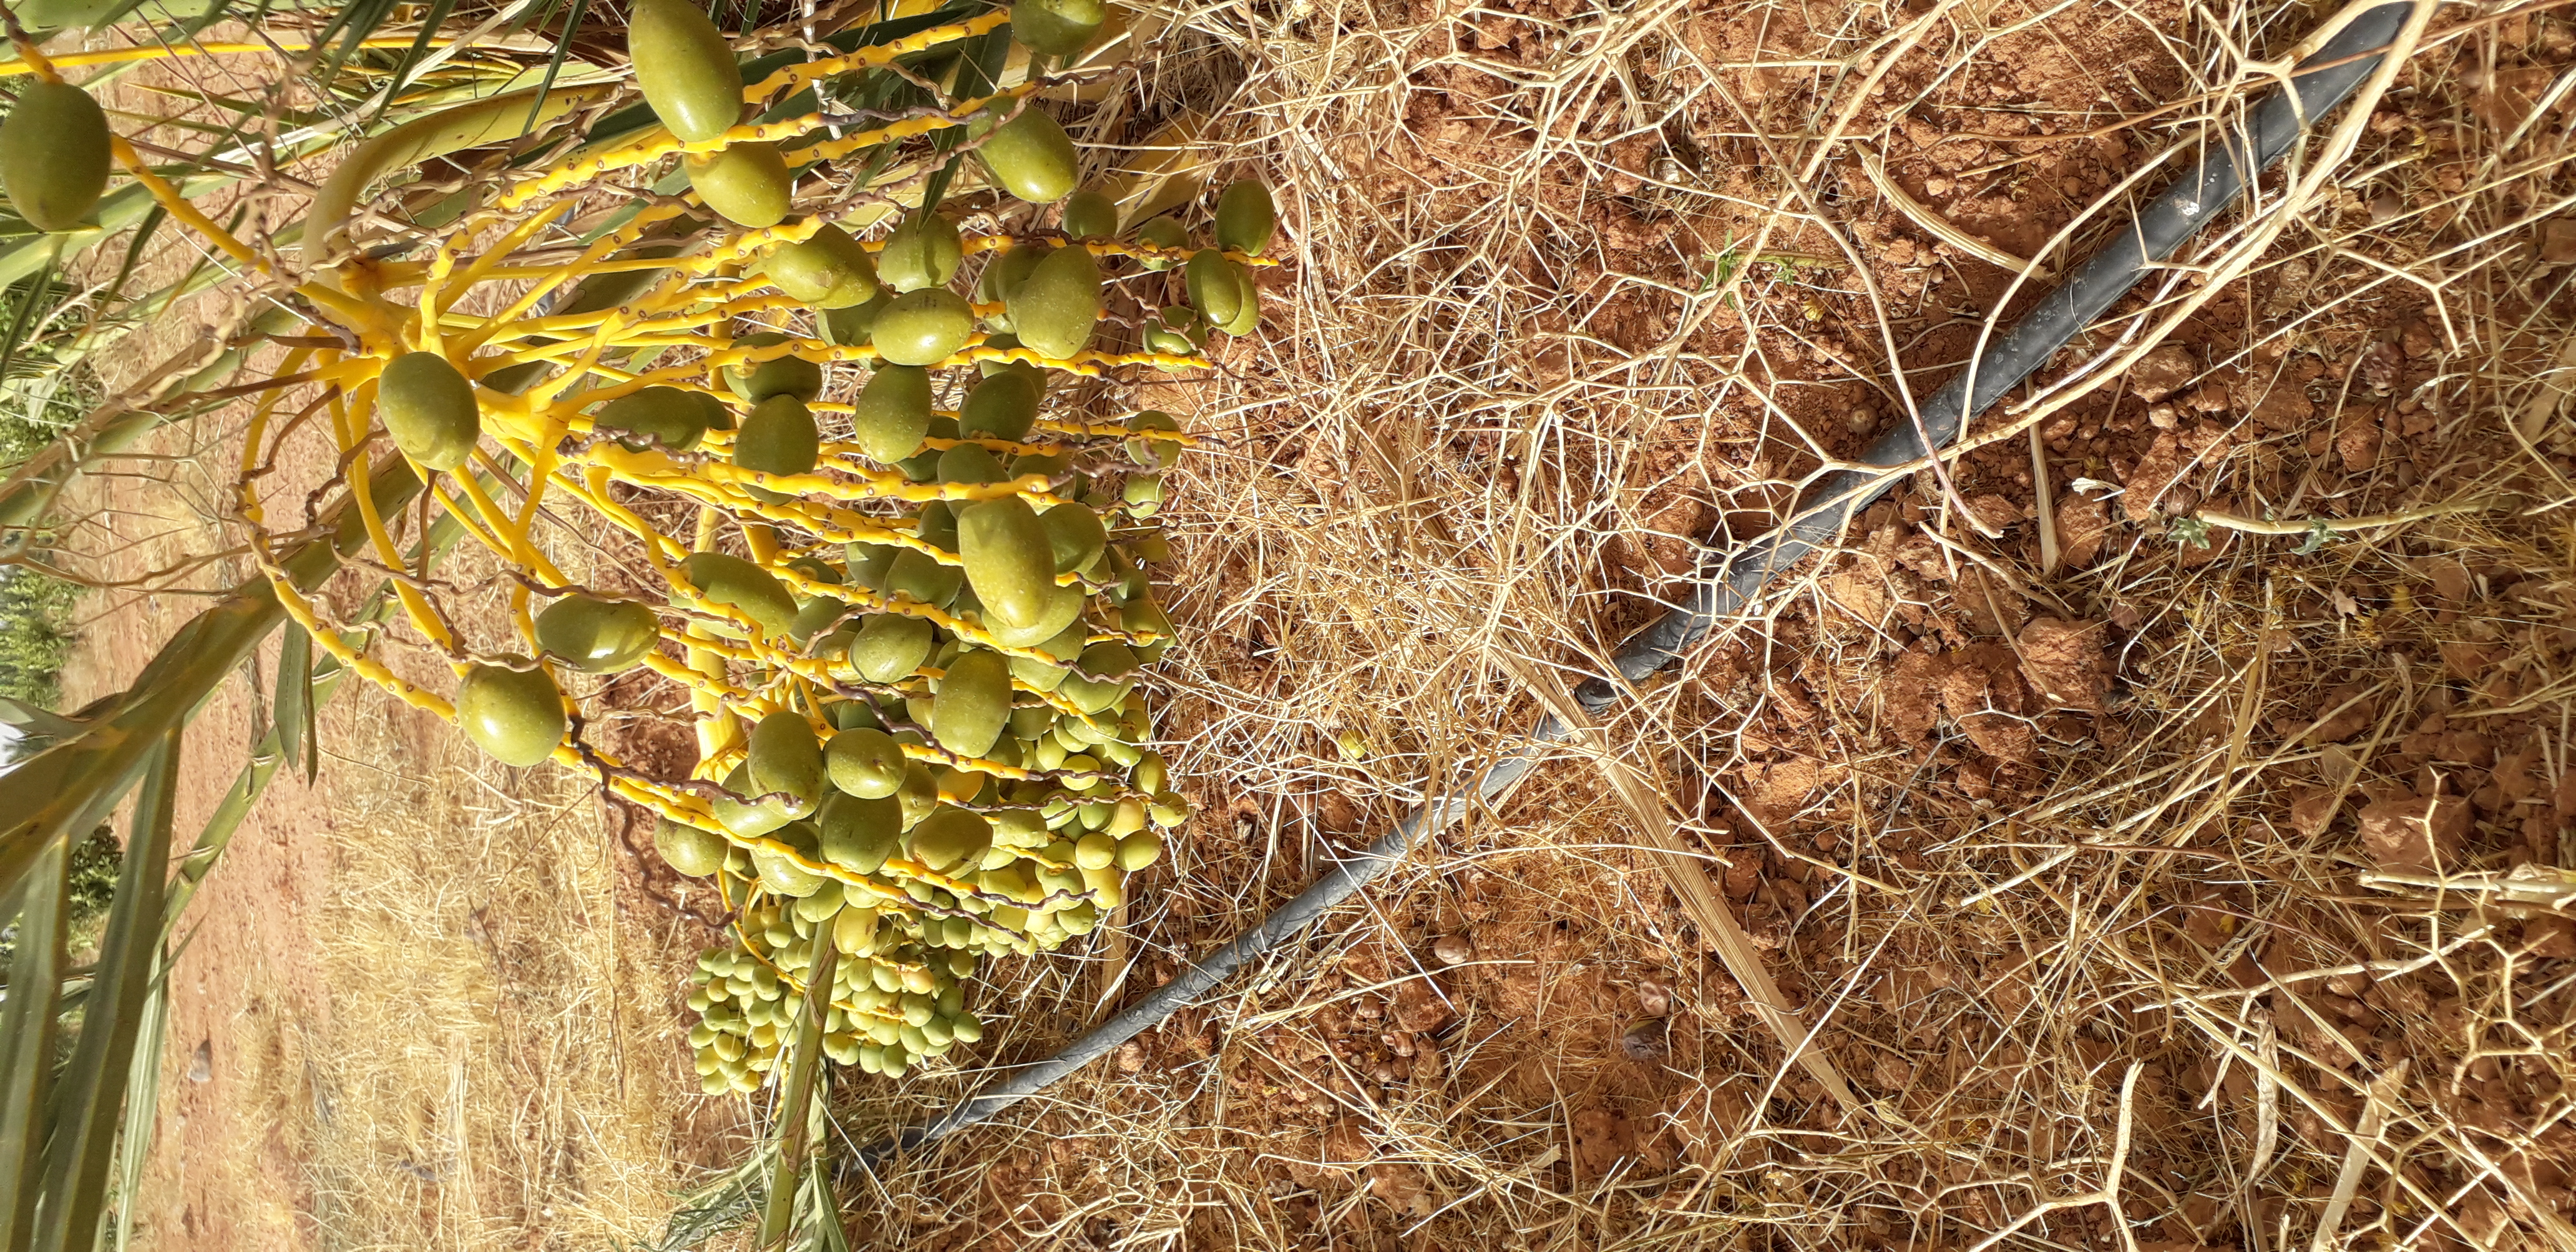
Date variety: kholt